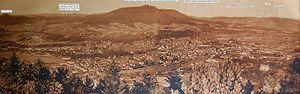
Thème
Cet article traite des principaux événements liés à l'occupation humaine à Saint-Dié-des-Vosges, dans le département français des Vosges.